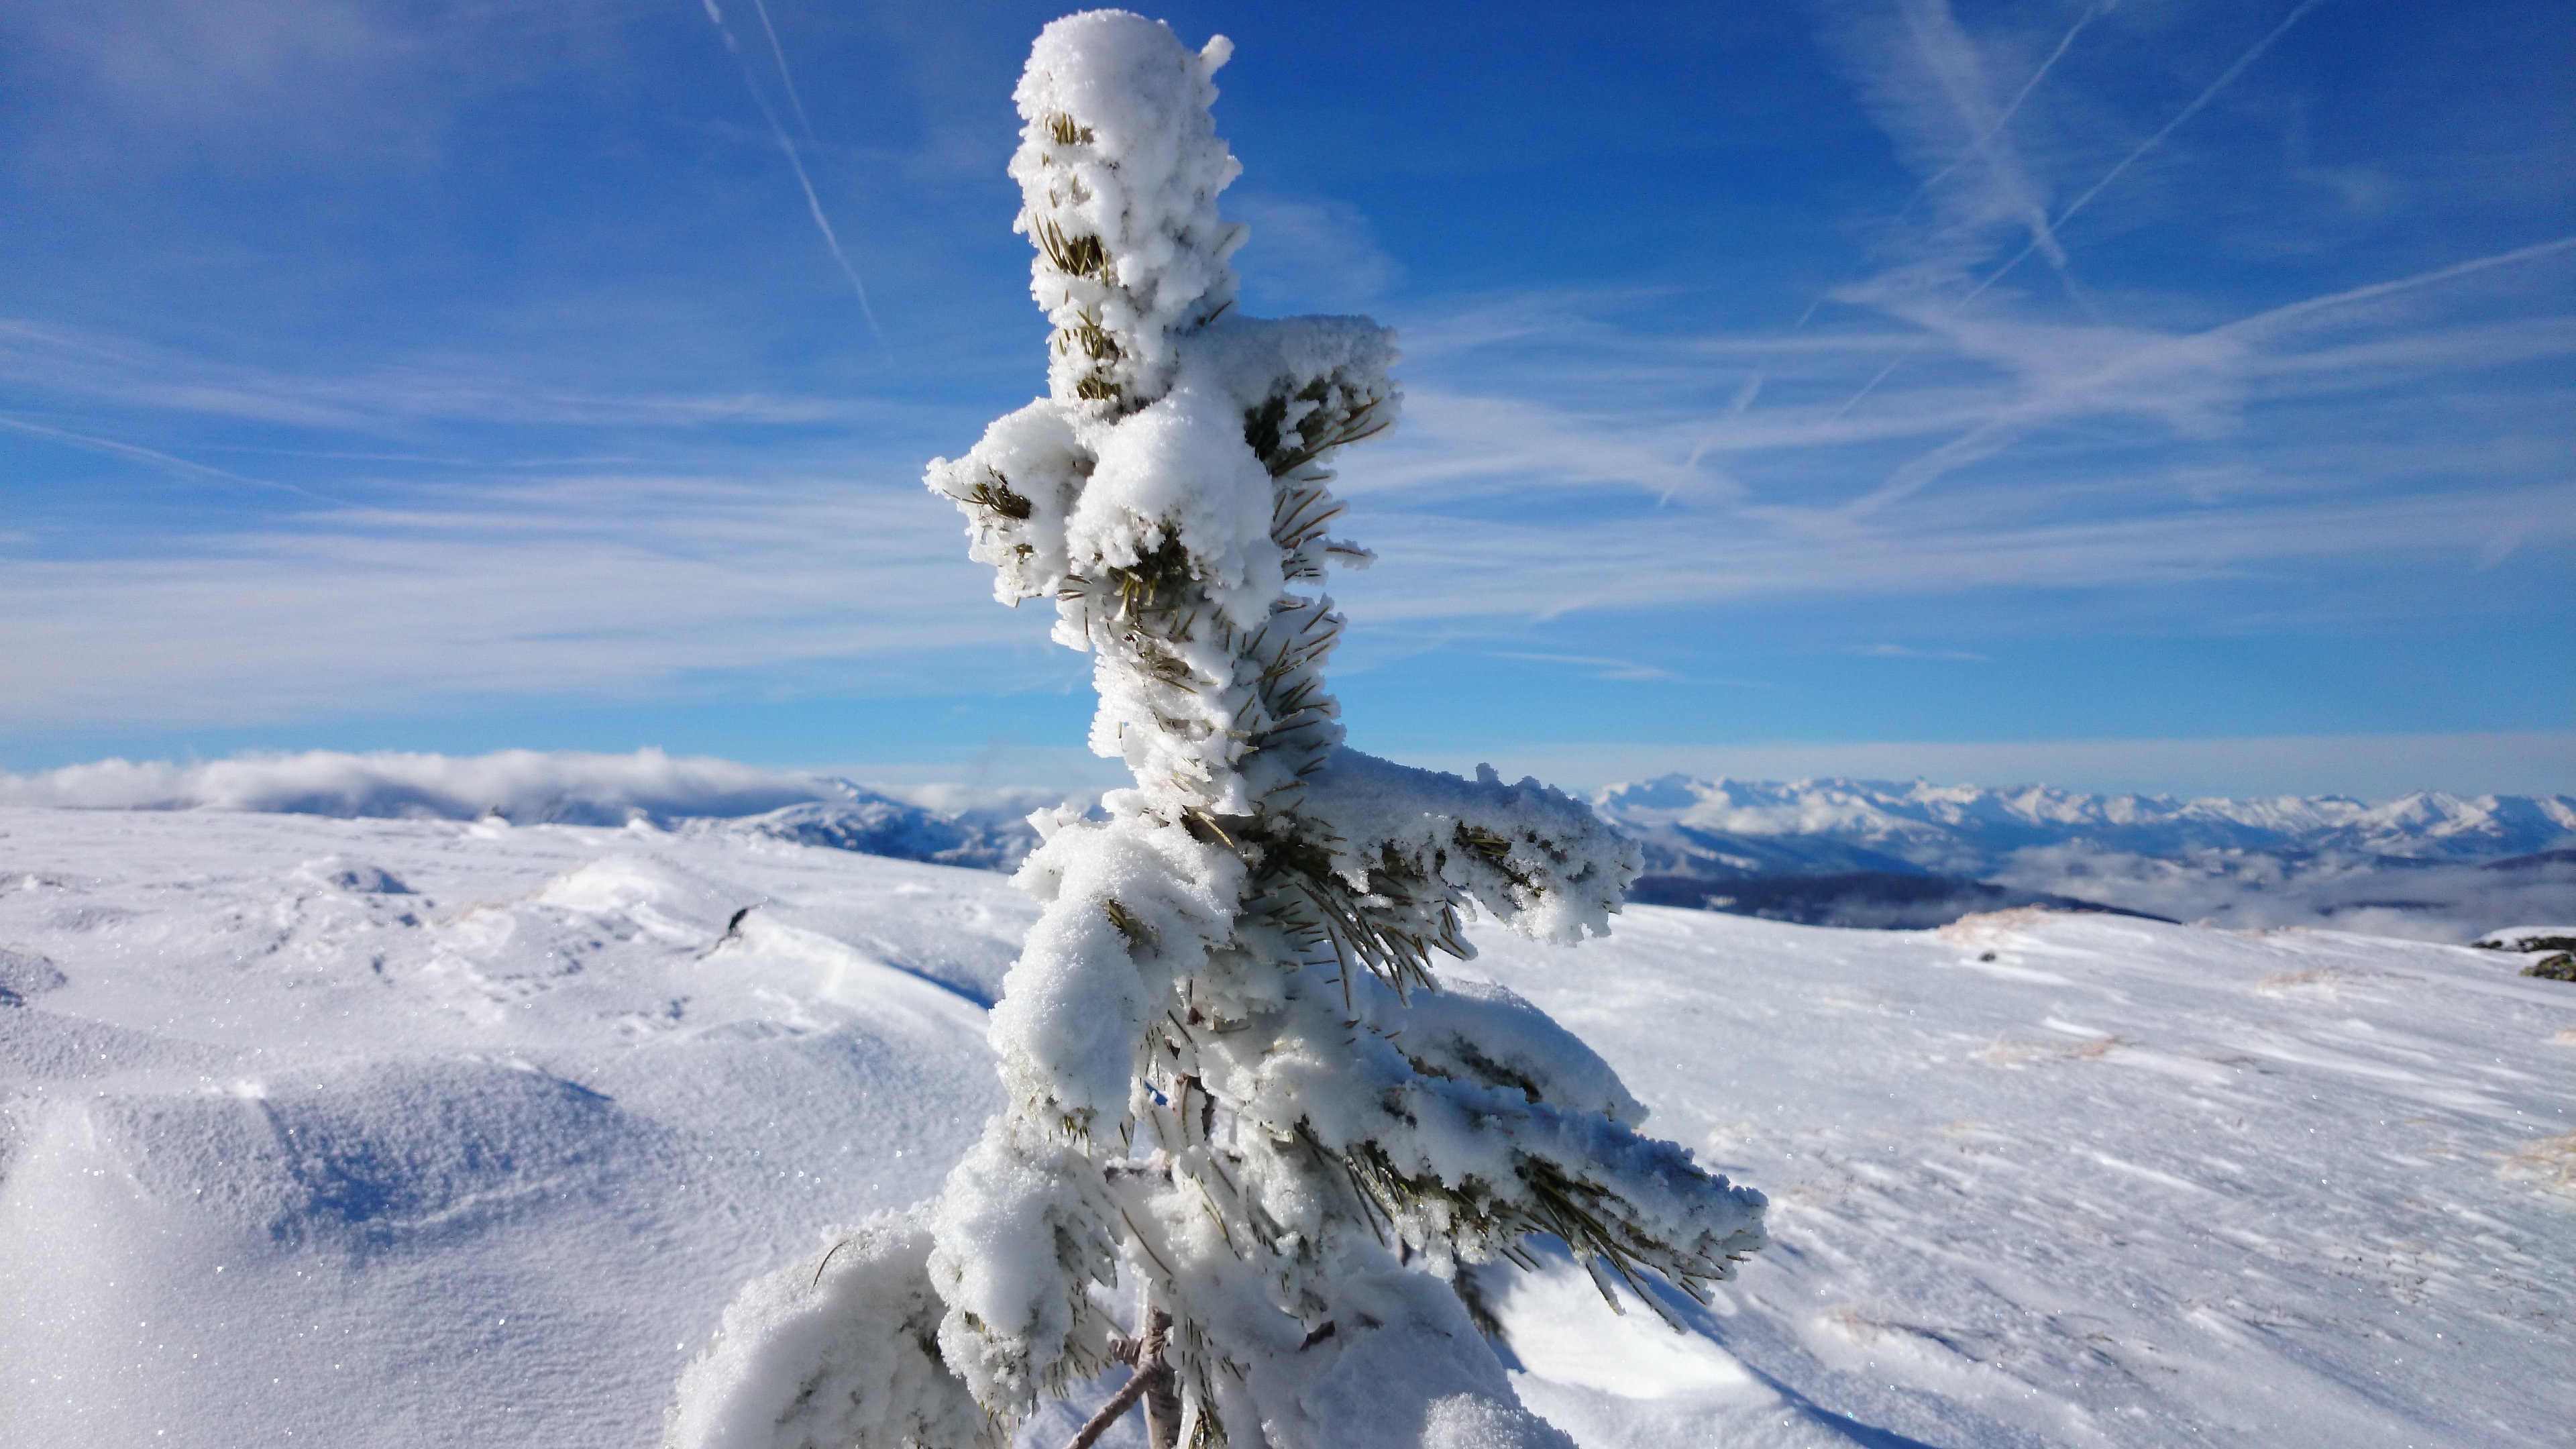
mountain, snow, winter, mountain range, ice, weather, alpine, arctic, season, ridge, summit, austria, mountaineering, winter sport, mountains, alps, plateau, wintry, piste, freezing, landform, ski run, ski touring, ski mountaineering, geographical feature, mountainous landforms, geological phenomenon